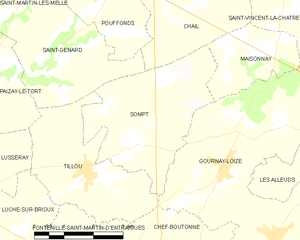
Carte des communes françaises Sompt